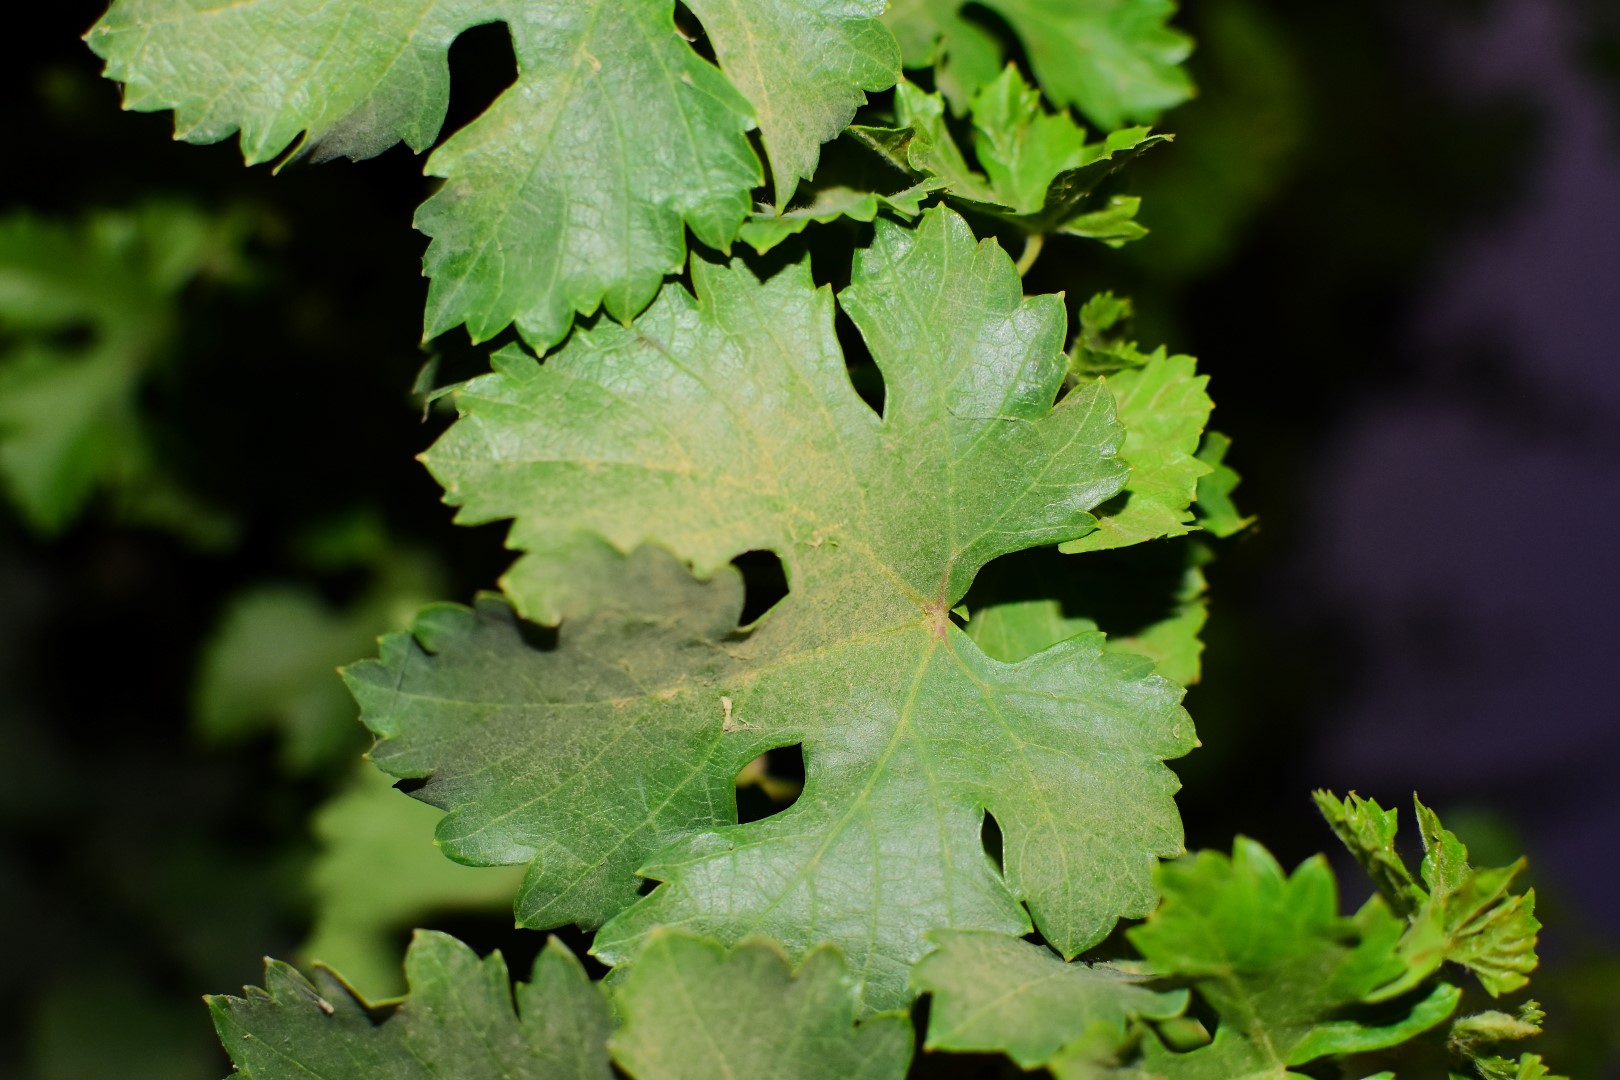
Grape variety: Aswud Balad